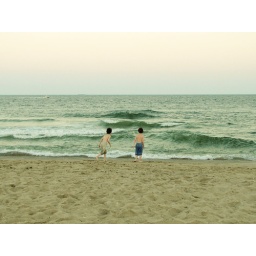
The boys by the ocean